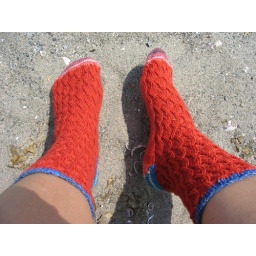
orange socks in the sand